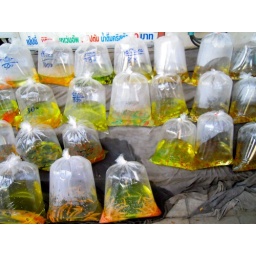
I got lost in the fish section... and chipmonk, bird and strange animal...